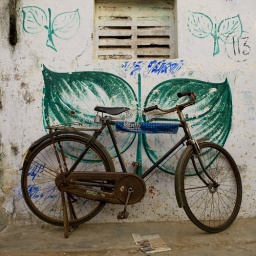
Rusty bike on a painted wall in India